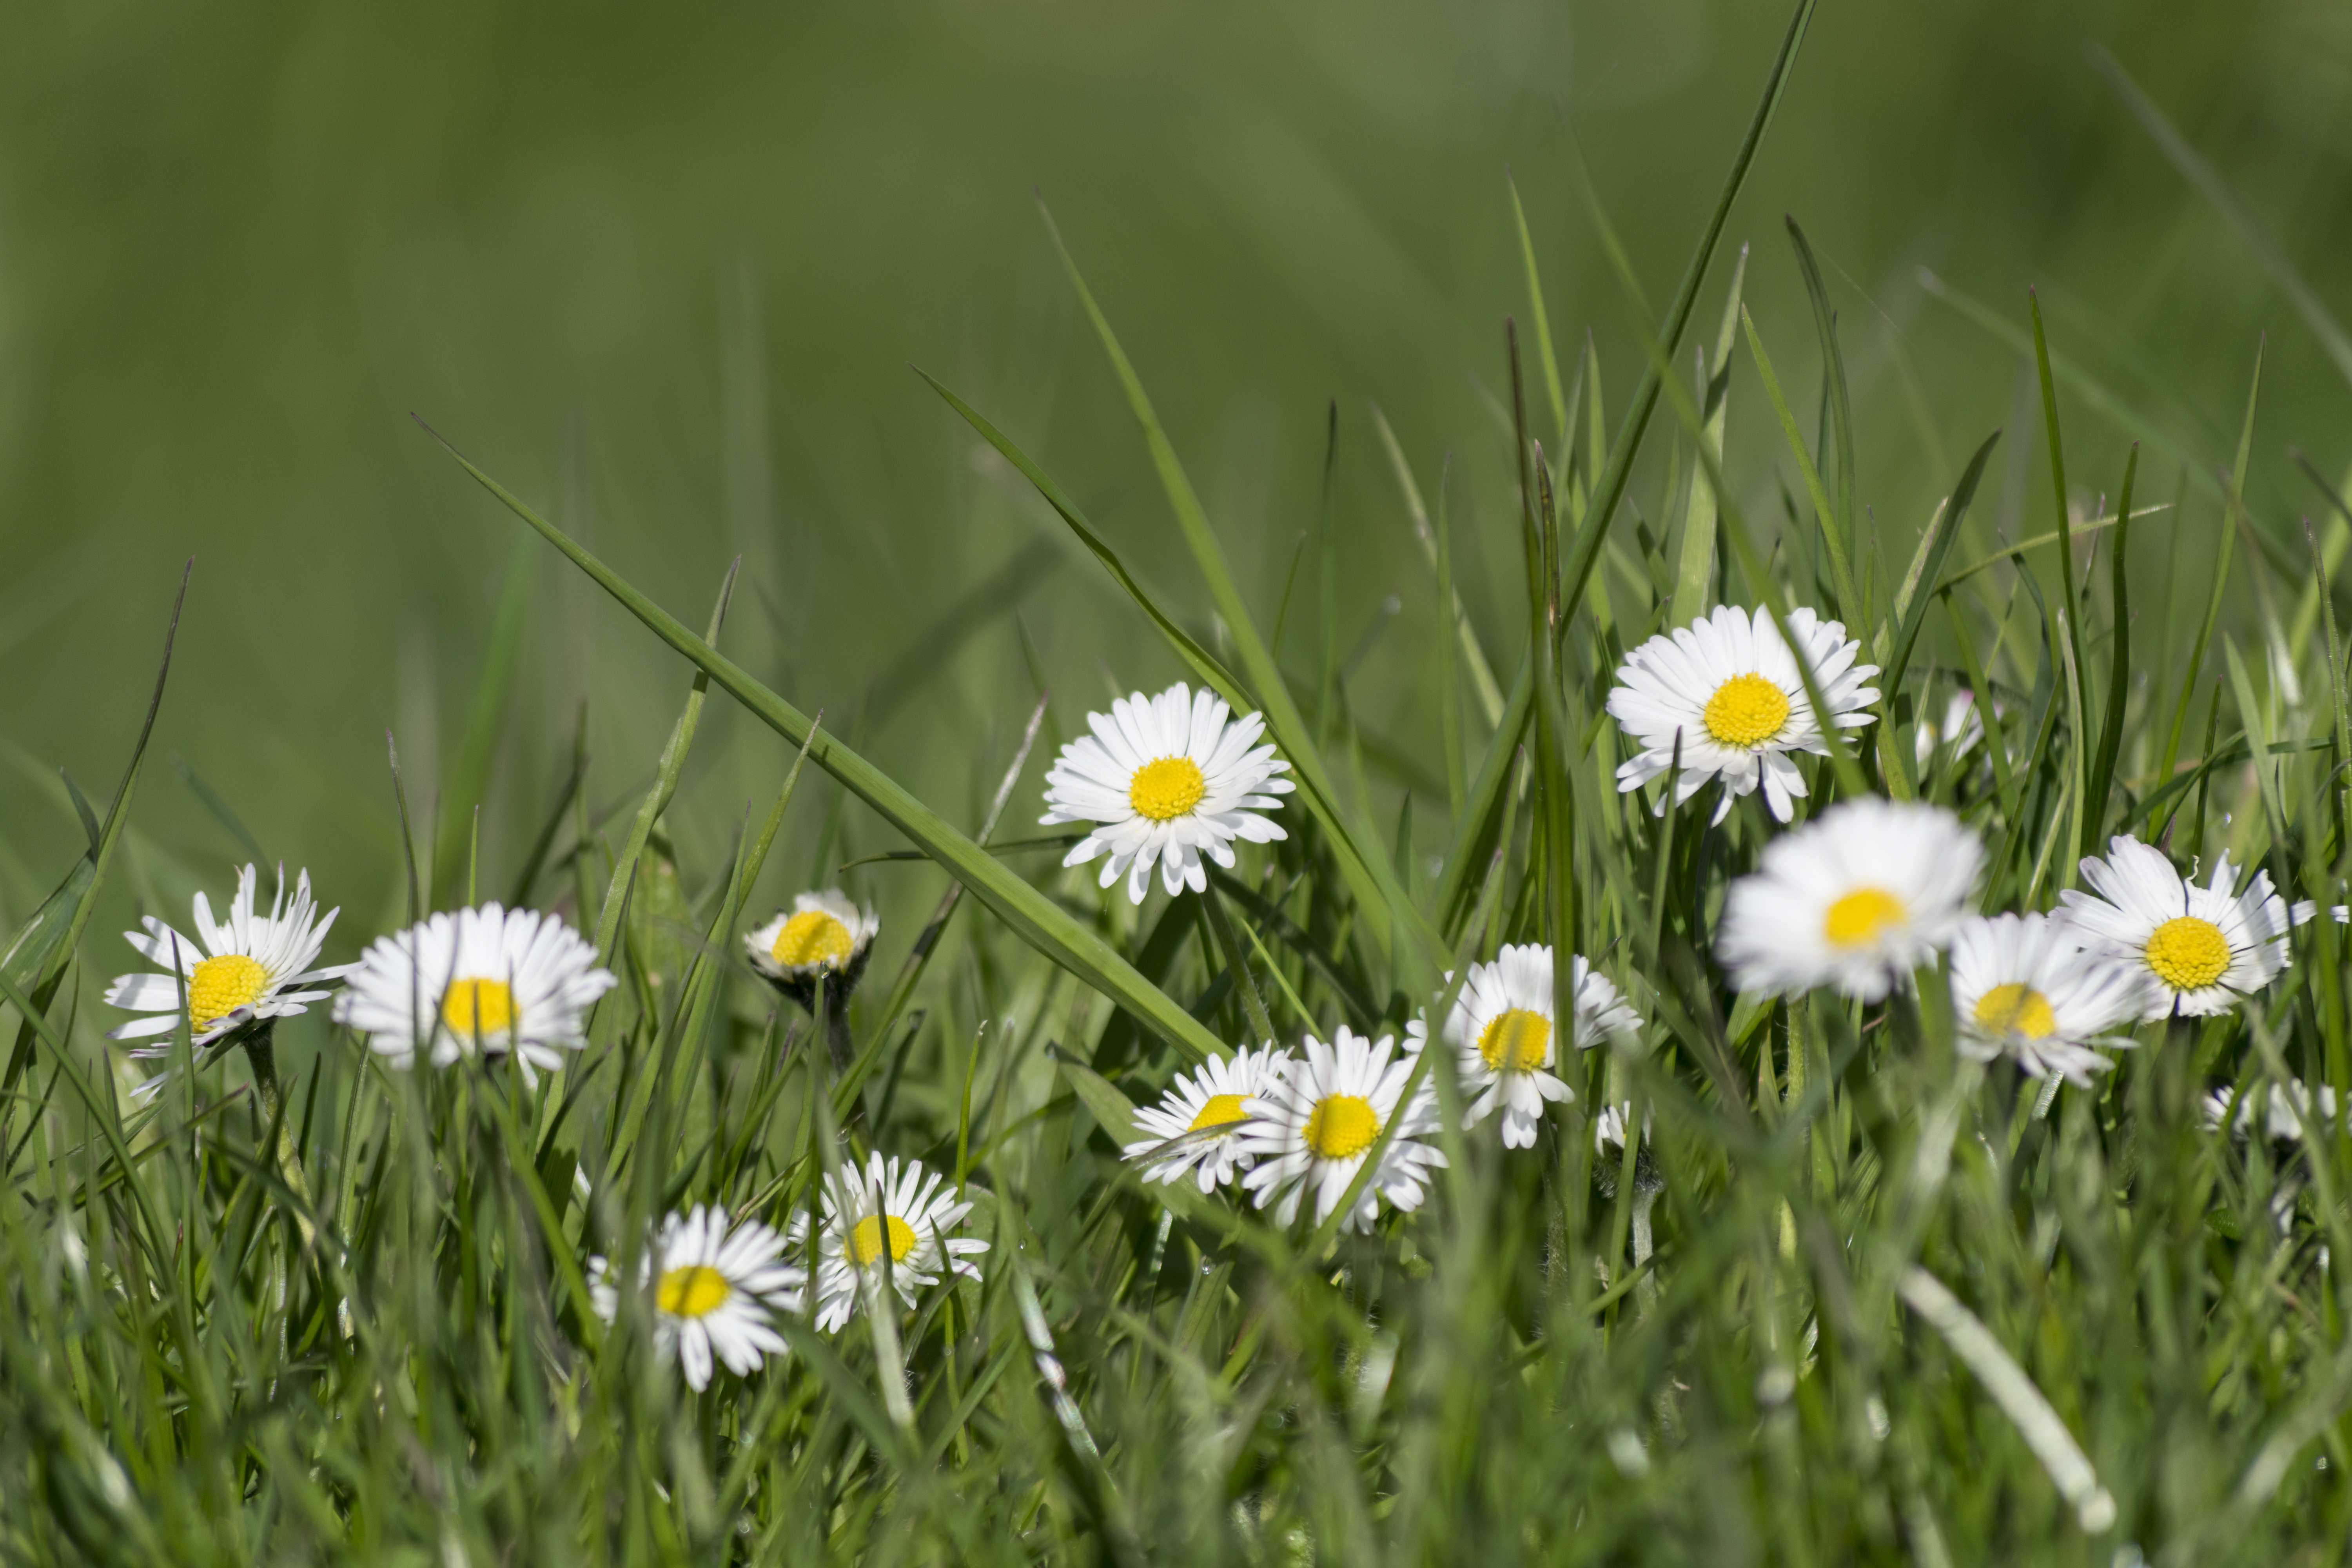
landscape, nature, grass, outdoor, plant, field, lawn, meadow, prairie, flower, daisy, herb, botany, nikon, flora, wildflower, nederland, netherlands, grassland, outdoorphotography, depthoffield, sping, lente, gras, paulvandevelde, pdvandevelde, padagudaloma, natuurfotografie, naturephotographer, dordrecht, nederlandinfotos, macro photography, flowering plant, daisy family, oxeye daisy, grass family, land plant, chamaemelum nobile, marguerite daisy